Farrah Fawcett

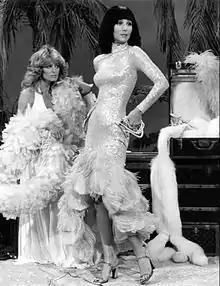
Fawcett (left) with Cher on "The Sonny & Cher Show" in 1976

The "Charlie's Angels" series proper formally debuted on September 22, 1976. Each of the three actresses was propelled to stardom, but Fawcett dominated popularity polls. She subsequently won a People's Choice Award for "Favorite Performer in a New TV Program". In a 1977 interview with "TV Guide", she said, "When the show was number three, I thought it was our acting. When we got to be number one, I decided it could only be because none of us wears a bra." Fawcett's appearance in the television show boosted sales of her poster, and she earned far more in royalties from poster sales than from her salary for appearing in "Charlie's Angels". Her hairstyle went on to become an international trend, with women sporting a "Farrah-do", a "Farrah-flip", or simply "Farrah hair". Iterations of her hair style predominated among American women's hairstyles well into the 1980s.